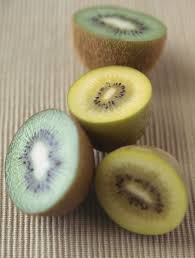
Label: Kiwi